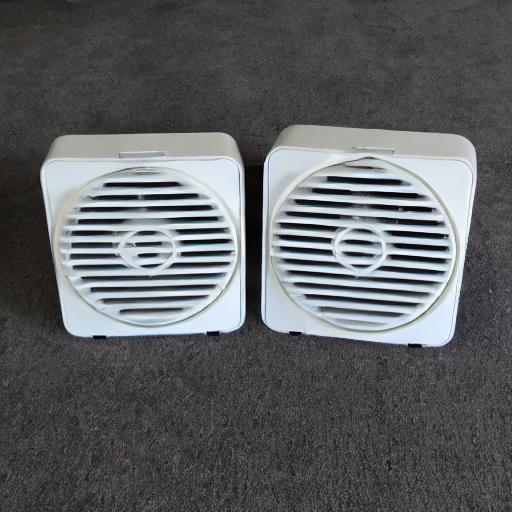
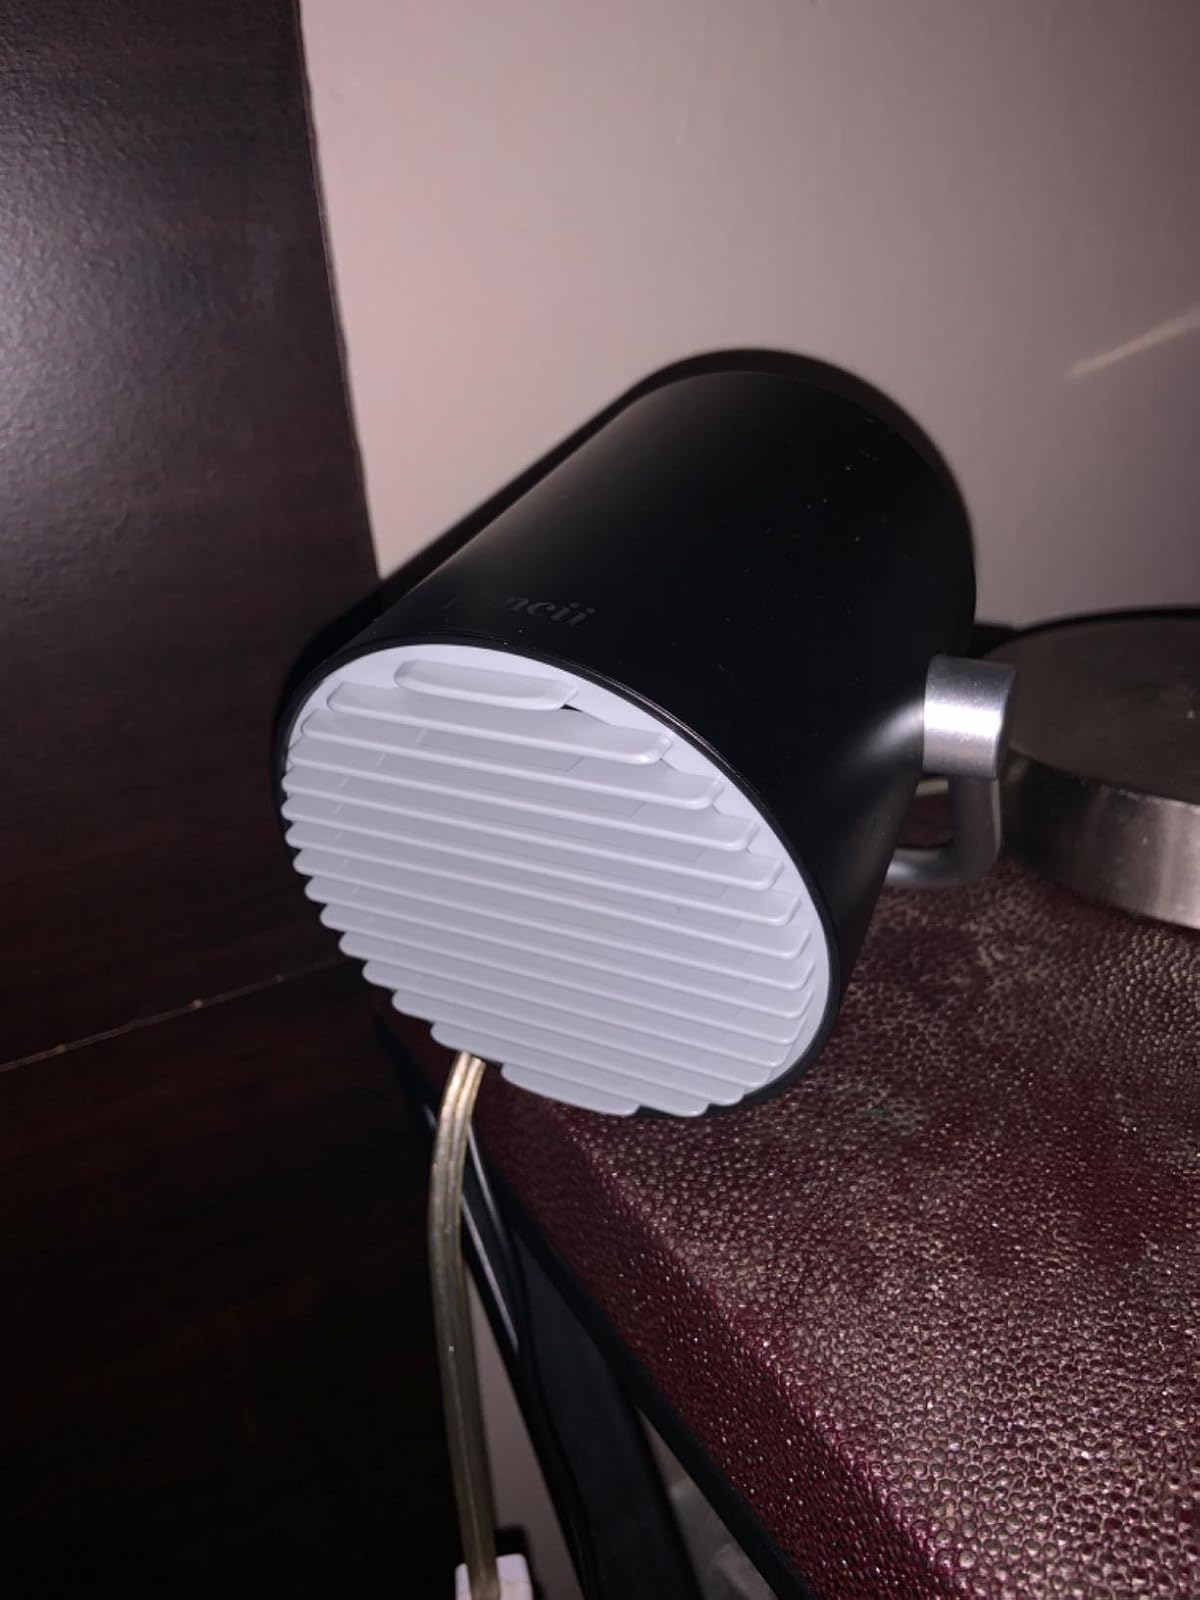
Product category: fan
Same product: no